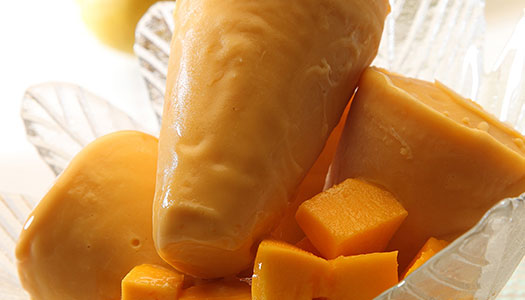
Dish: kulfi